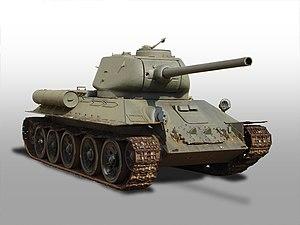
T-34 ou T-34, Machine de Guerre est un film russe réalisé par Alexeï Sidorov sorti en 2019. Il doit son titre au char d'assaut soviétique T-34. Il a été un succès commercial, avec 30 millions d'euros de chiffre d'affaires, contre un budget de production d'environ 9,25 millions d'euro.